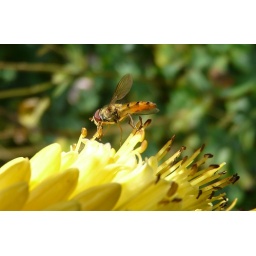
Hoverfly on a yellow flower in the garden